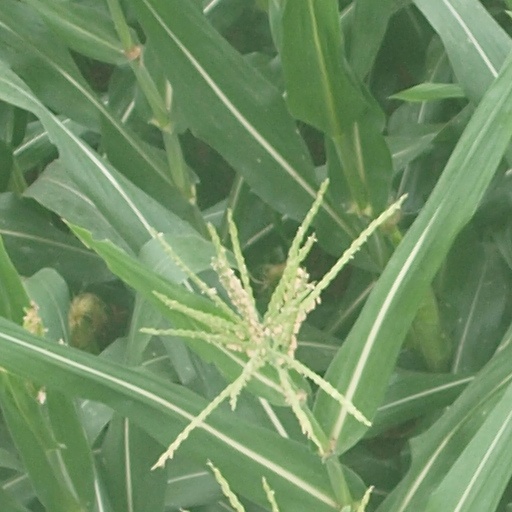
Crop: maize; corn